Lehi High School

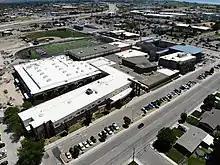
An aerial view of Lehi High School in 2019

In 2009, the school was reduced to 4A with the opening of Westlake High School in Saratoga Springs. In 2011, with growth in the Lehi area, the school again returned to 5A. However, in Fall 2016, a new school was built in Northern Lehi: Skyridge High School. In the later months of 2016, it was announced that beginning the 2017–2018 school year, a 6A classification would be introduced to the UHSAA.